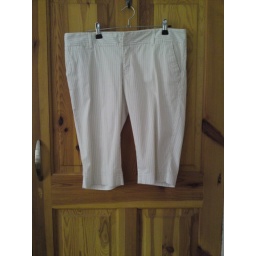
Zara cropped shorts in white and green stripe